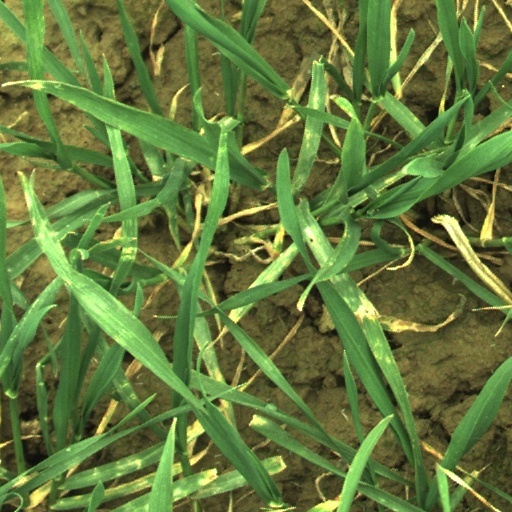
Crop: wheat